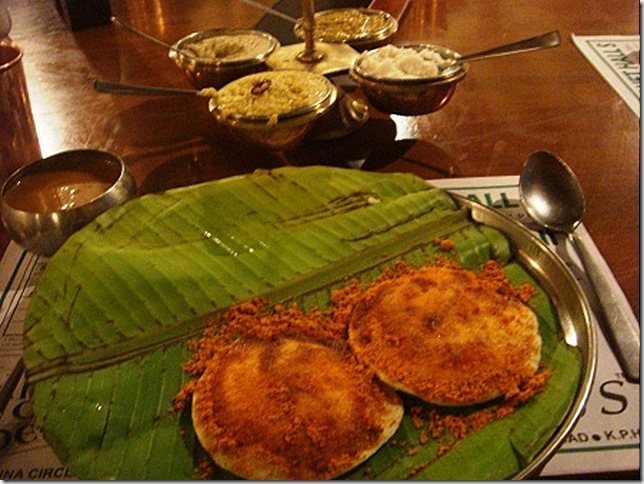
Dish: idli